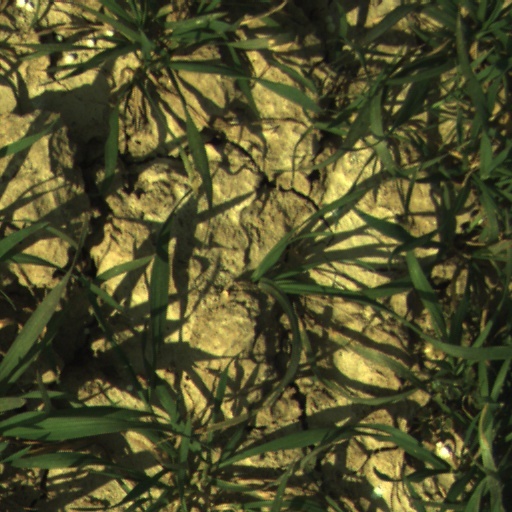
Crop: wheat